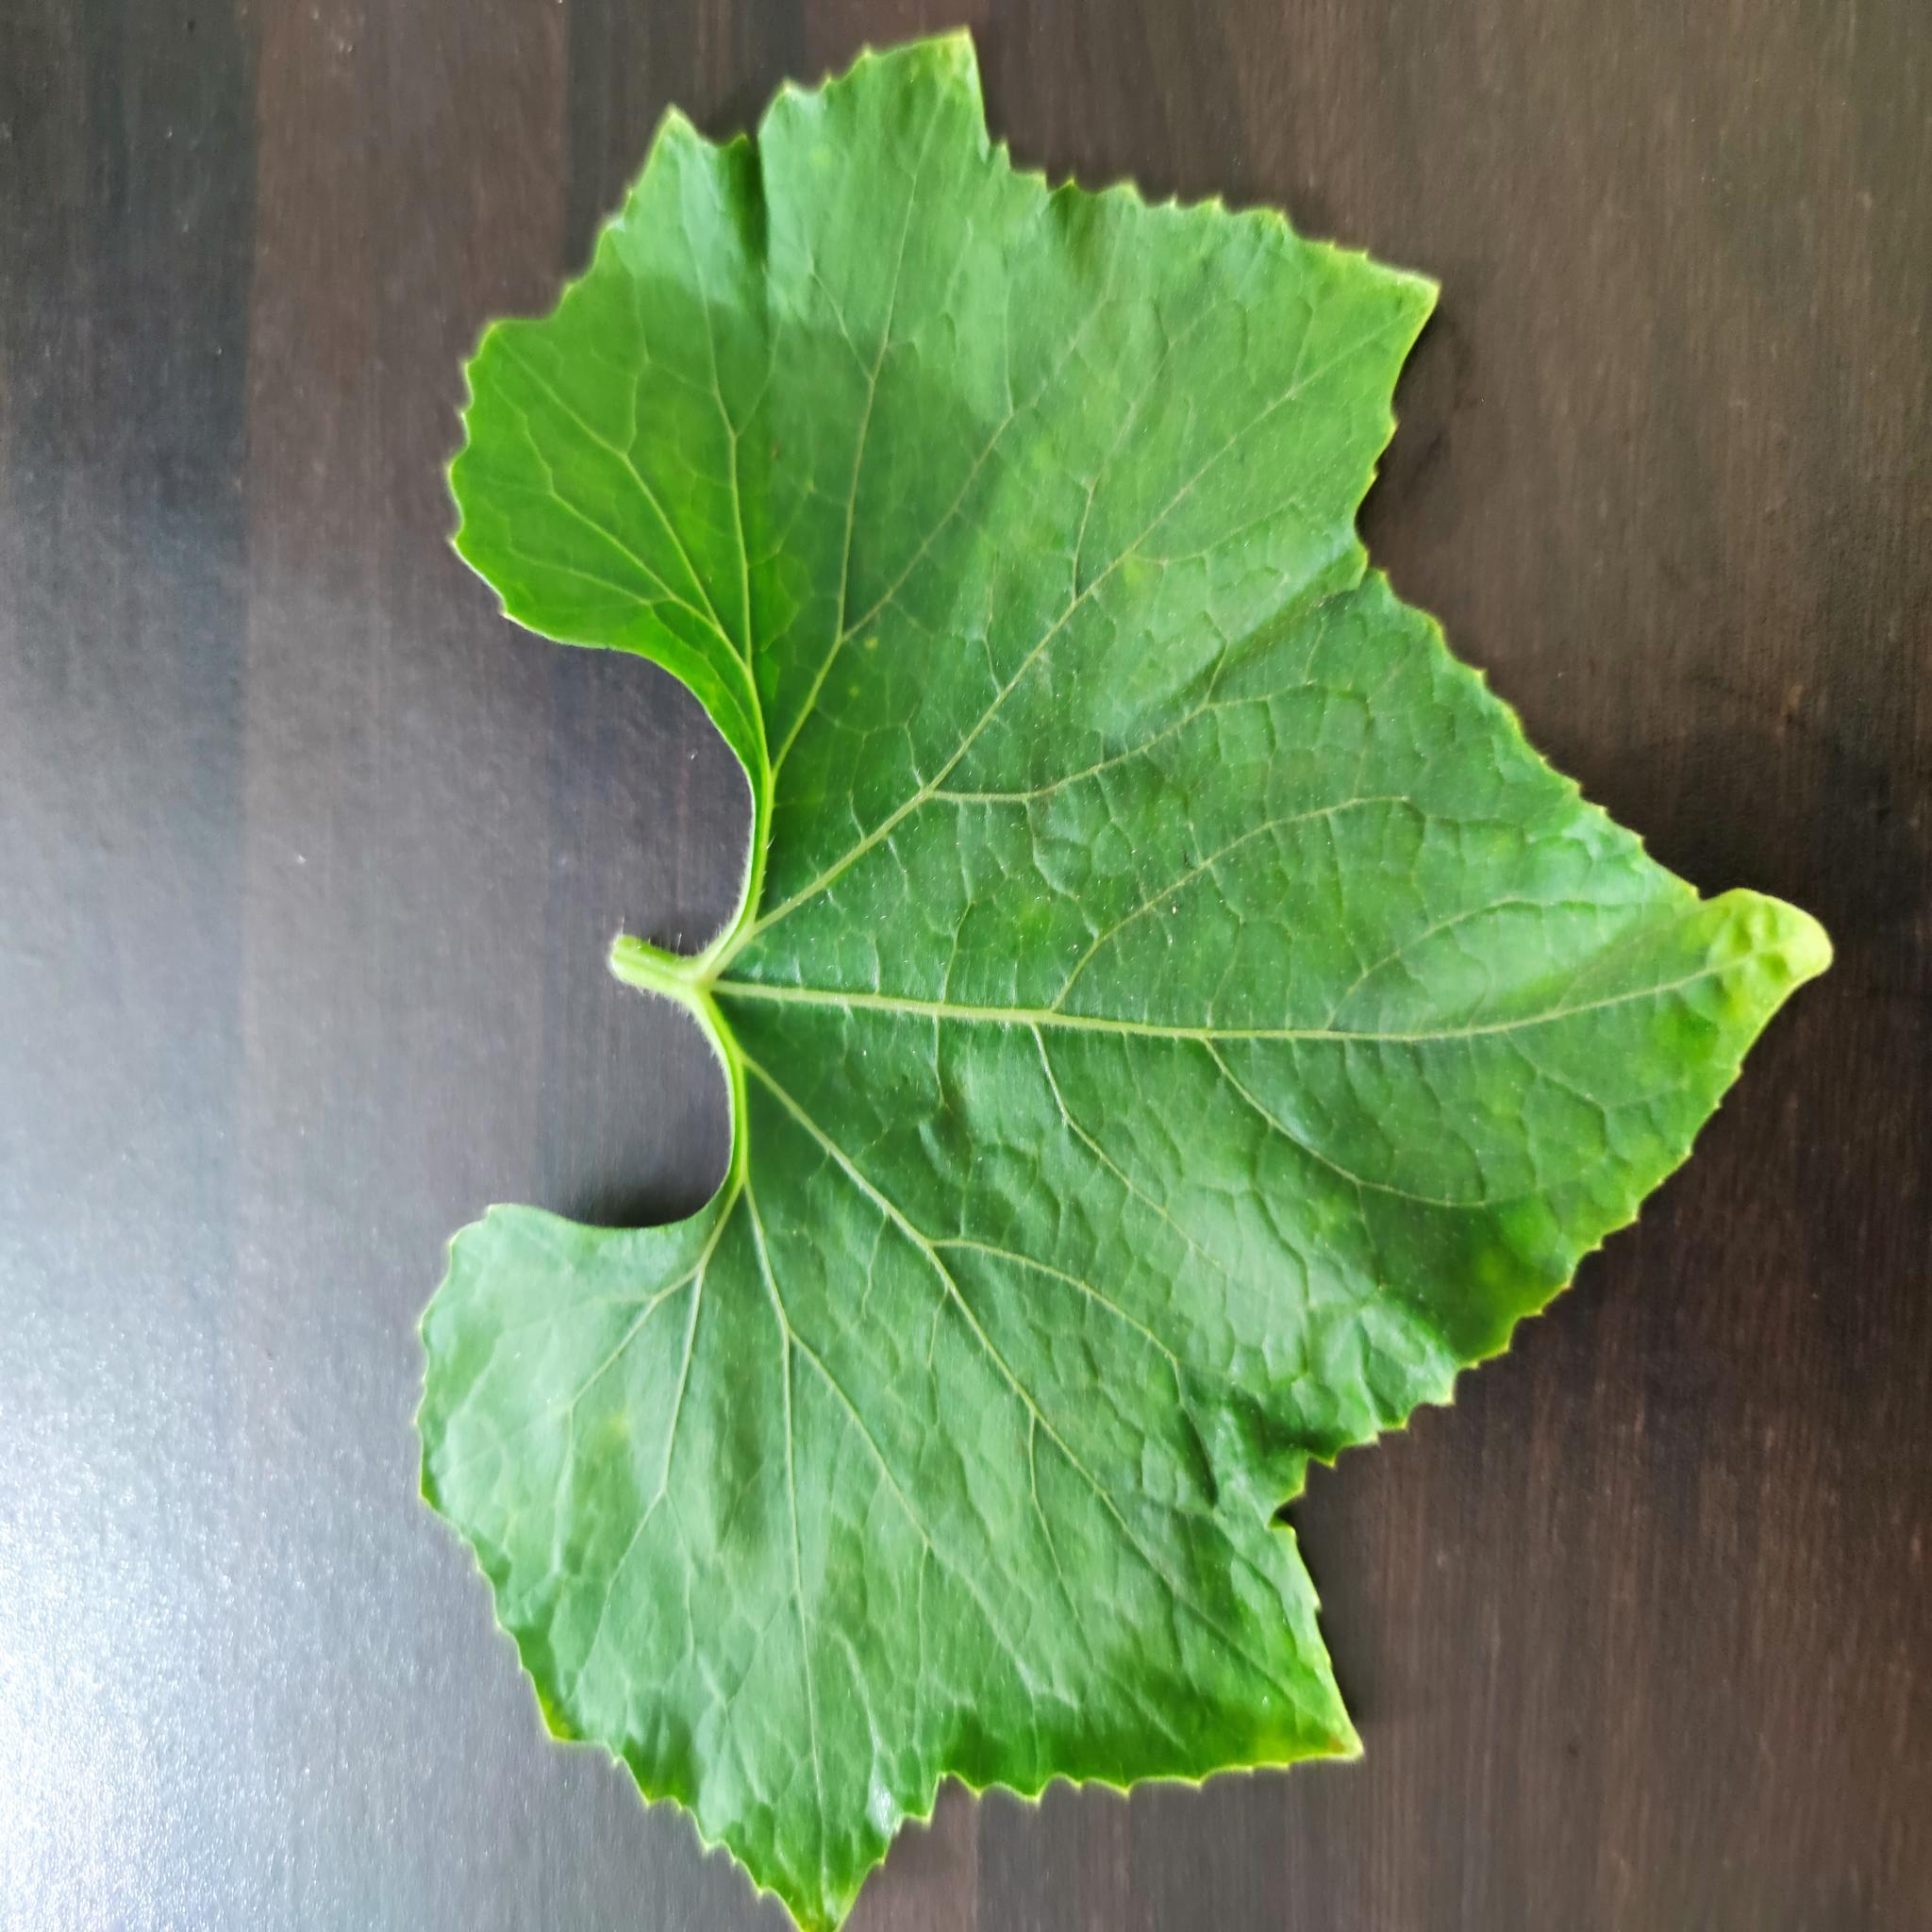
Label: Healthy